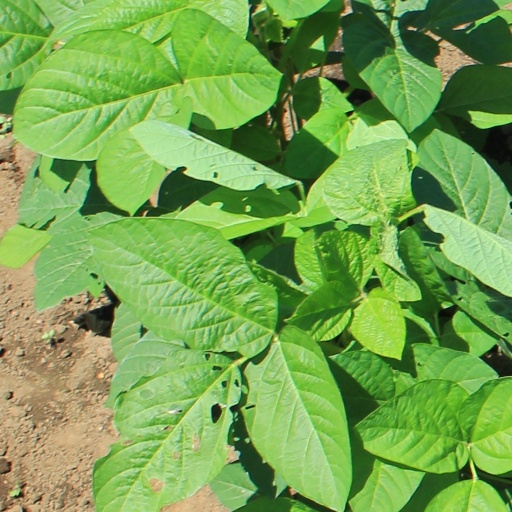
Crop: soybean